Jed Lowrie

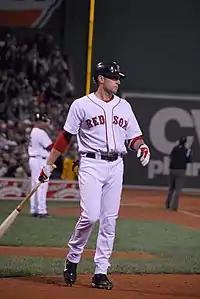
Lowrie with the Boston Red Sox in 2008

Lowrie was called up to replace Julio Lugo when he went on the DL. On August 1, 2008, in teammate Jason Bay's first game on the Red Sox, Lowrie hit a game winning infield single in the 12th inning to knock in Bay with the decisive run and upend the Oakland Athletics, 2–1. Lowrie was responsible for the other Red Sox run in that game, as a sacrifice fly in the second inning allowed Bay to score from third. On August 24, he hit his second home run of the season, a game-winner, as the Sox won 6–5. He committed no errors in 49 games played at shortstop during the regular season, and played regularly in the 2008 postseason as one of Boston's two starting shortstops. Lowrie hit his first major league home run against the Twins inside the Metrodome. On October 6, 2008, Lowrie drove in the series-winning run against the Los Angeles Angels of Anaheim.